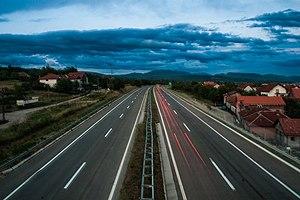
Les routes de Serbie constituent l'épine dorsale des transports en Serbie. Le réseau est constitué de 40 845 km de routes, dont 5 525 km de routes nationales de « catégorie I », 11 540 km de routes nationales de « catégorie II », 23 780 km de routes locales et 963 km d'autoroutes. Le réseau routier est géré par l'entreprise publique "Putevi Srbije".
L’autoroute A4 est une autoroute de Serbie qui relie entre elles la ville serbe Niš, passant près de Bela Palanka, Pirot et Dimitrovgrad jusqu'à la Frontière serbo-bulgare. Elle est également appelée « E80 » ou encore « Corridor 10 ». Cette autoroute fait partie de la route européenne 80.
Le réseau autoroutier serbe est en grande partie à péage. En 2019, ce réseau compte 963 km de route. Depuis le 1ᵉʳ juin 2018, la vitesse est limitée à 130 km/h. La première liaison autoroutière a été inaugurée en 1970, la section dans Belgrade qui fait partie aujourd'hui de l'autoroute A3. Une seconde liaison a été inaugurée 7 ans plus tard entre la 17 Mostar de l'autoroute A3 et la 32 Umčari qui fait partie de l'autoroute A1.